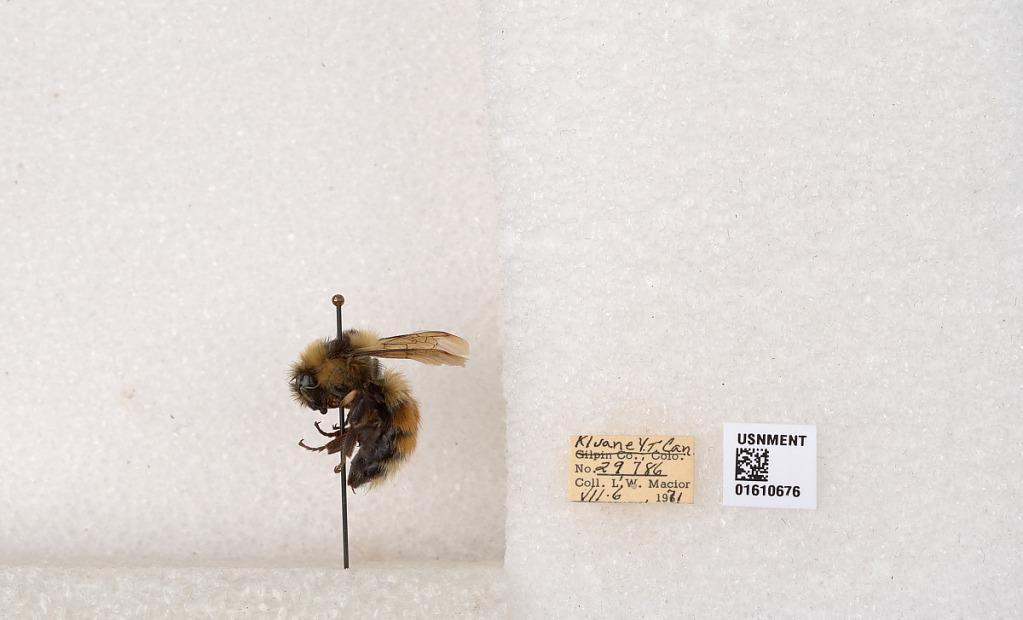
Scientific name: Bombus (Pyrobombus) sylvicola Kirby
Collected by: L. Macior
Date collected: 1971-7-6
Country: Canada
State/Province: Yukon Territory
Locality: Kluane National Park and Reserve
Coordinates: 60.7493, -139.504